Mechanism design

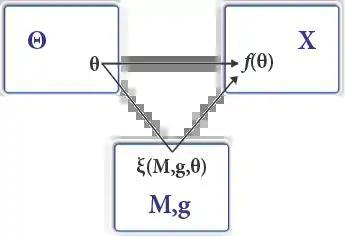

Mechanism design (sometimes implementation theory or institution design) is a branch of economics and game theory. It studies how to construct rules—called mechanisms or institutions—that produce good outcomes according to some predefined metric, even when the designer does not know the players' true preferences or what information they have. Mechanism design thus focuses on the study of solution concepts for a class of private-information games.